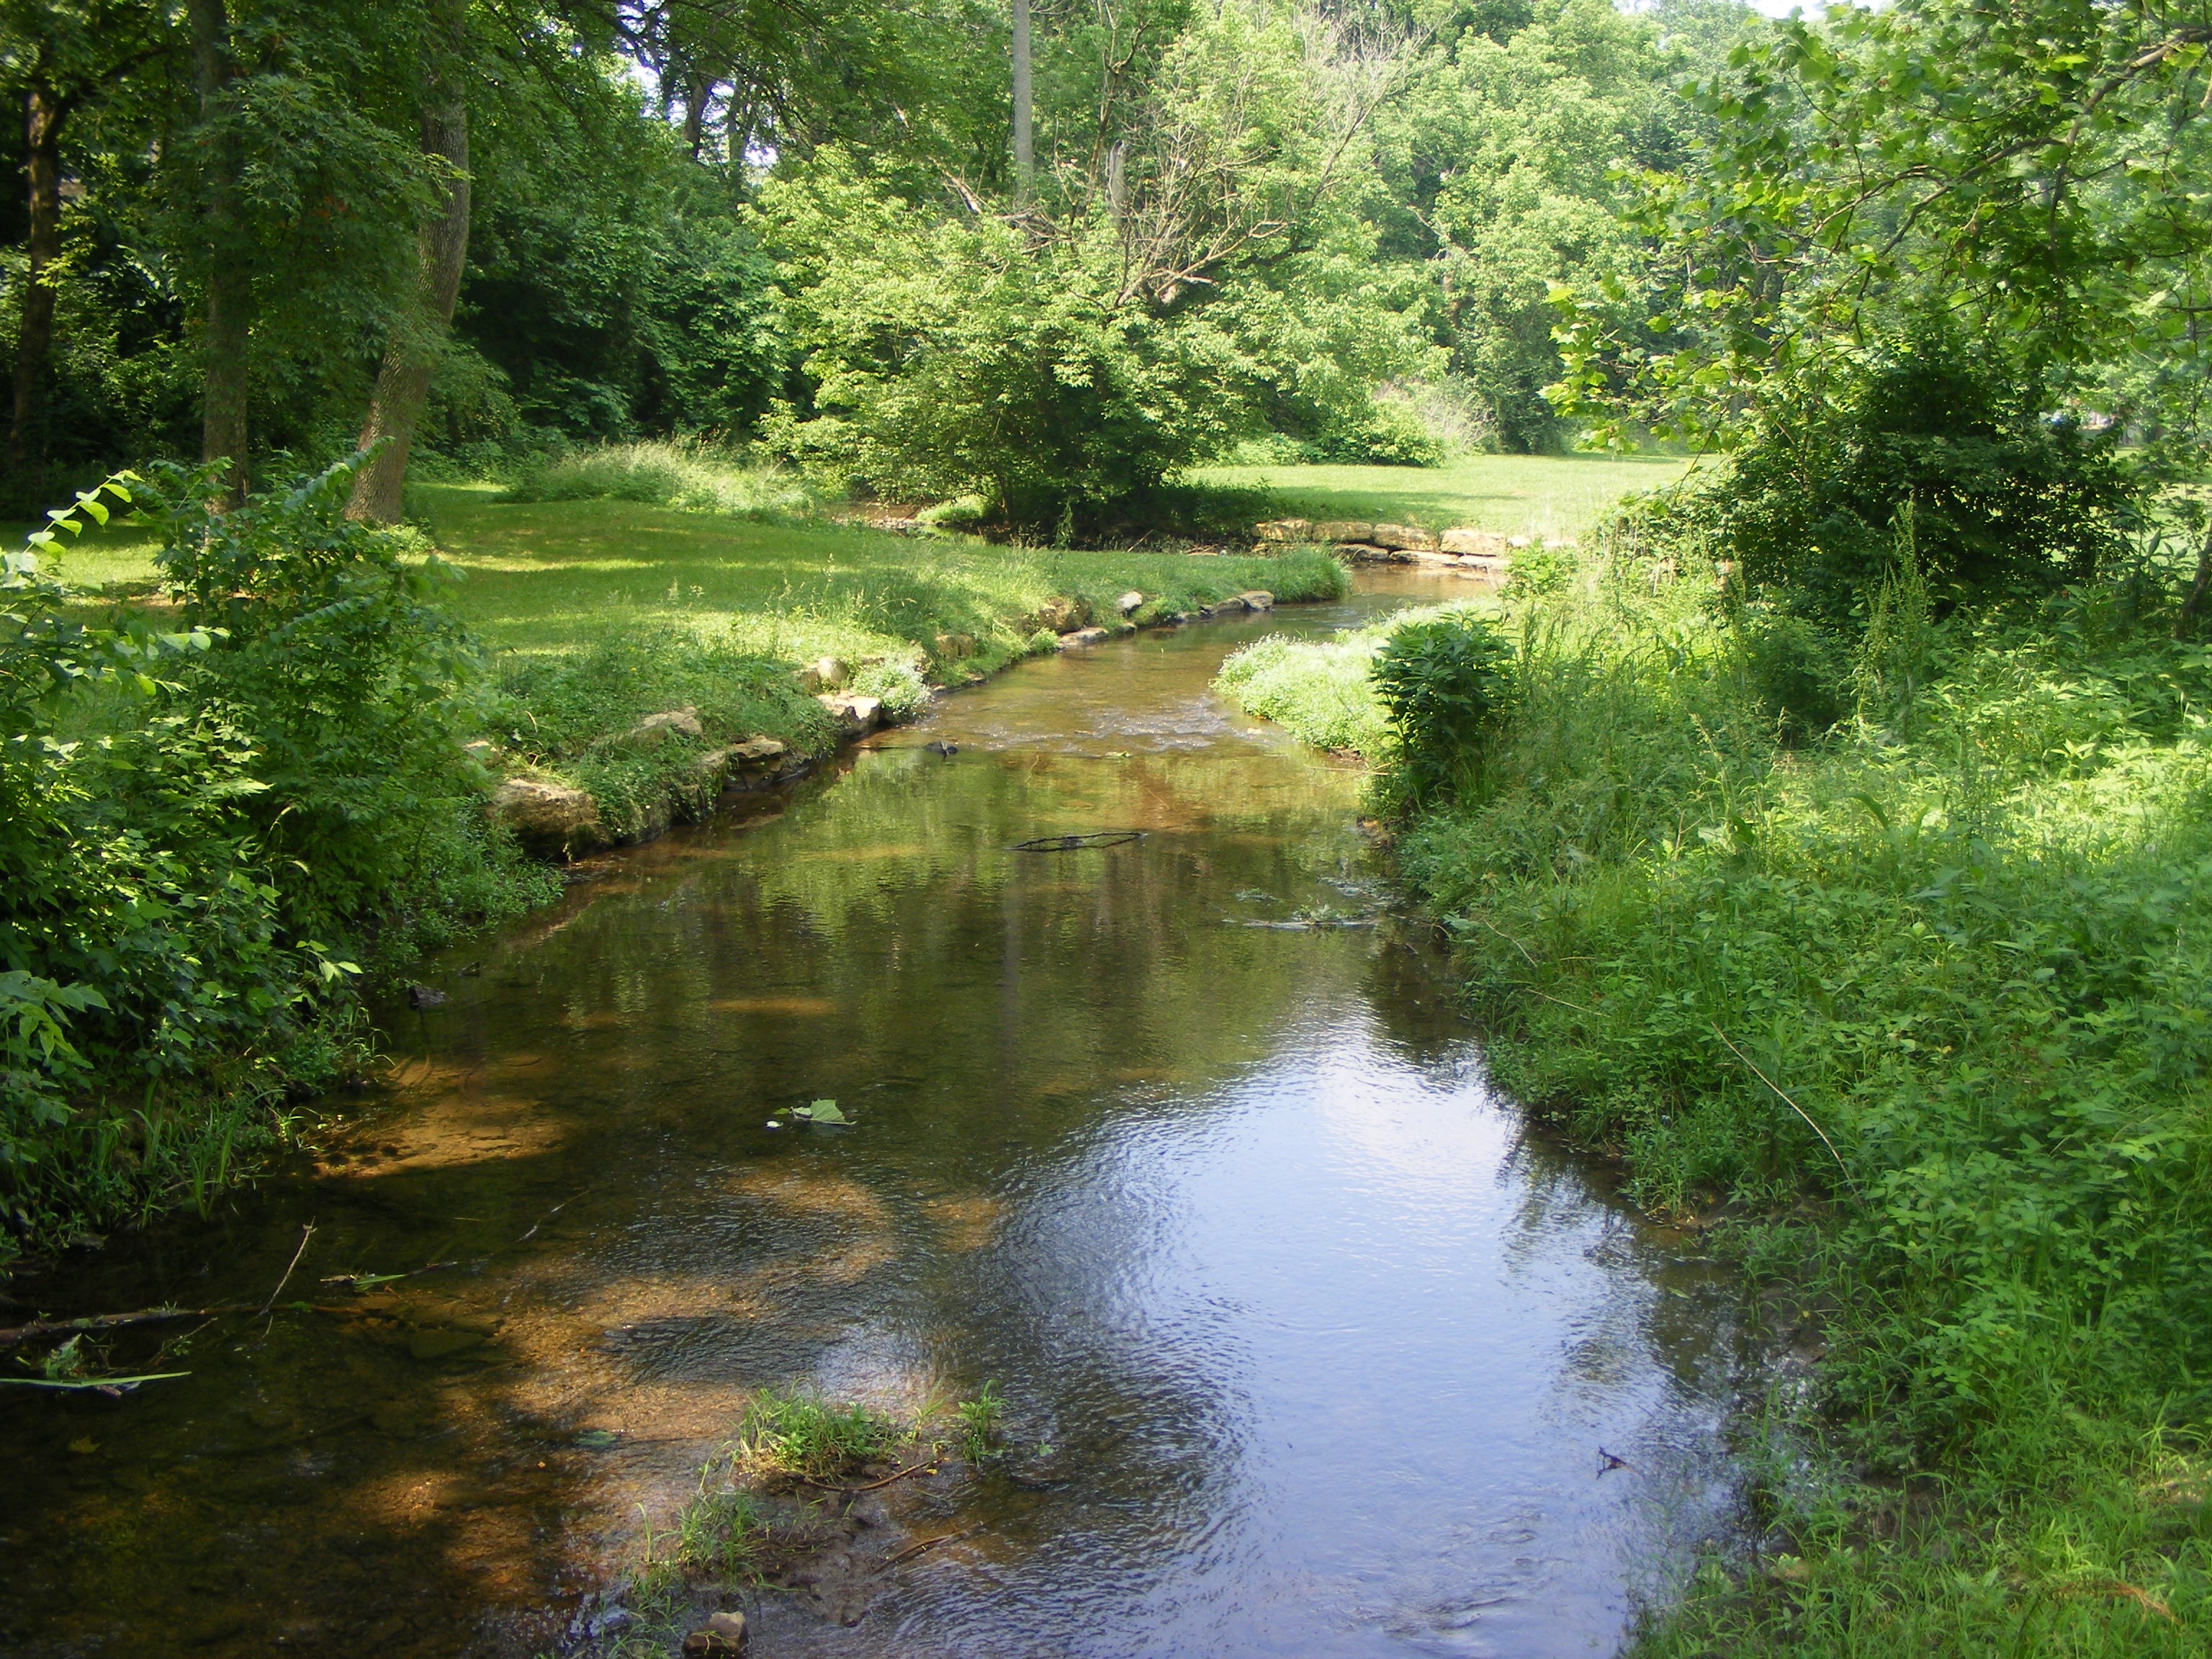
landscape, tree, water, nature, forest, grass, outdoor, creek, river, canal, summer, travel, pond, environment, stream, spring, green, scenic, natural, scenery, fresh, tourism, season, waterway, body of water, bank, wetland, floodplain, scene, woodland, ecosystem, watercourse, nature reserve, fish pond, geographical feature, riparian forest